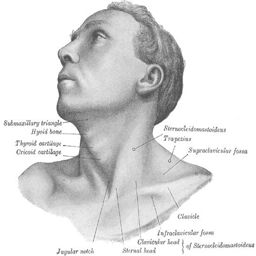
under my chin on the upper right of my neck is a hard pea sized lump .